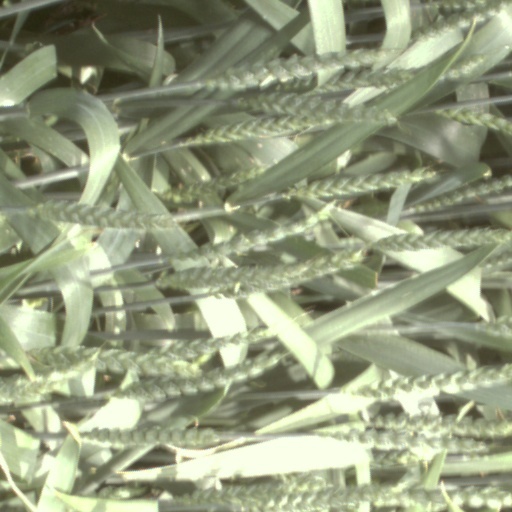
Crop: wheat